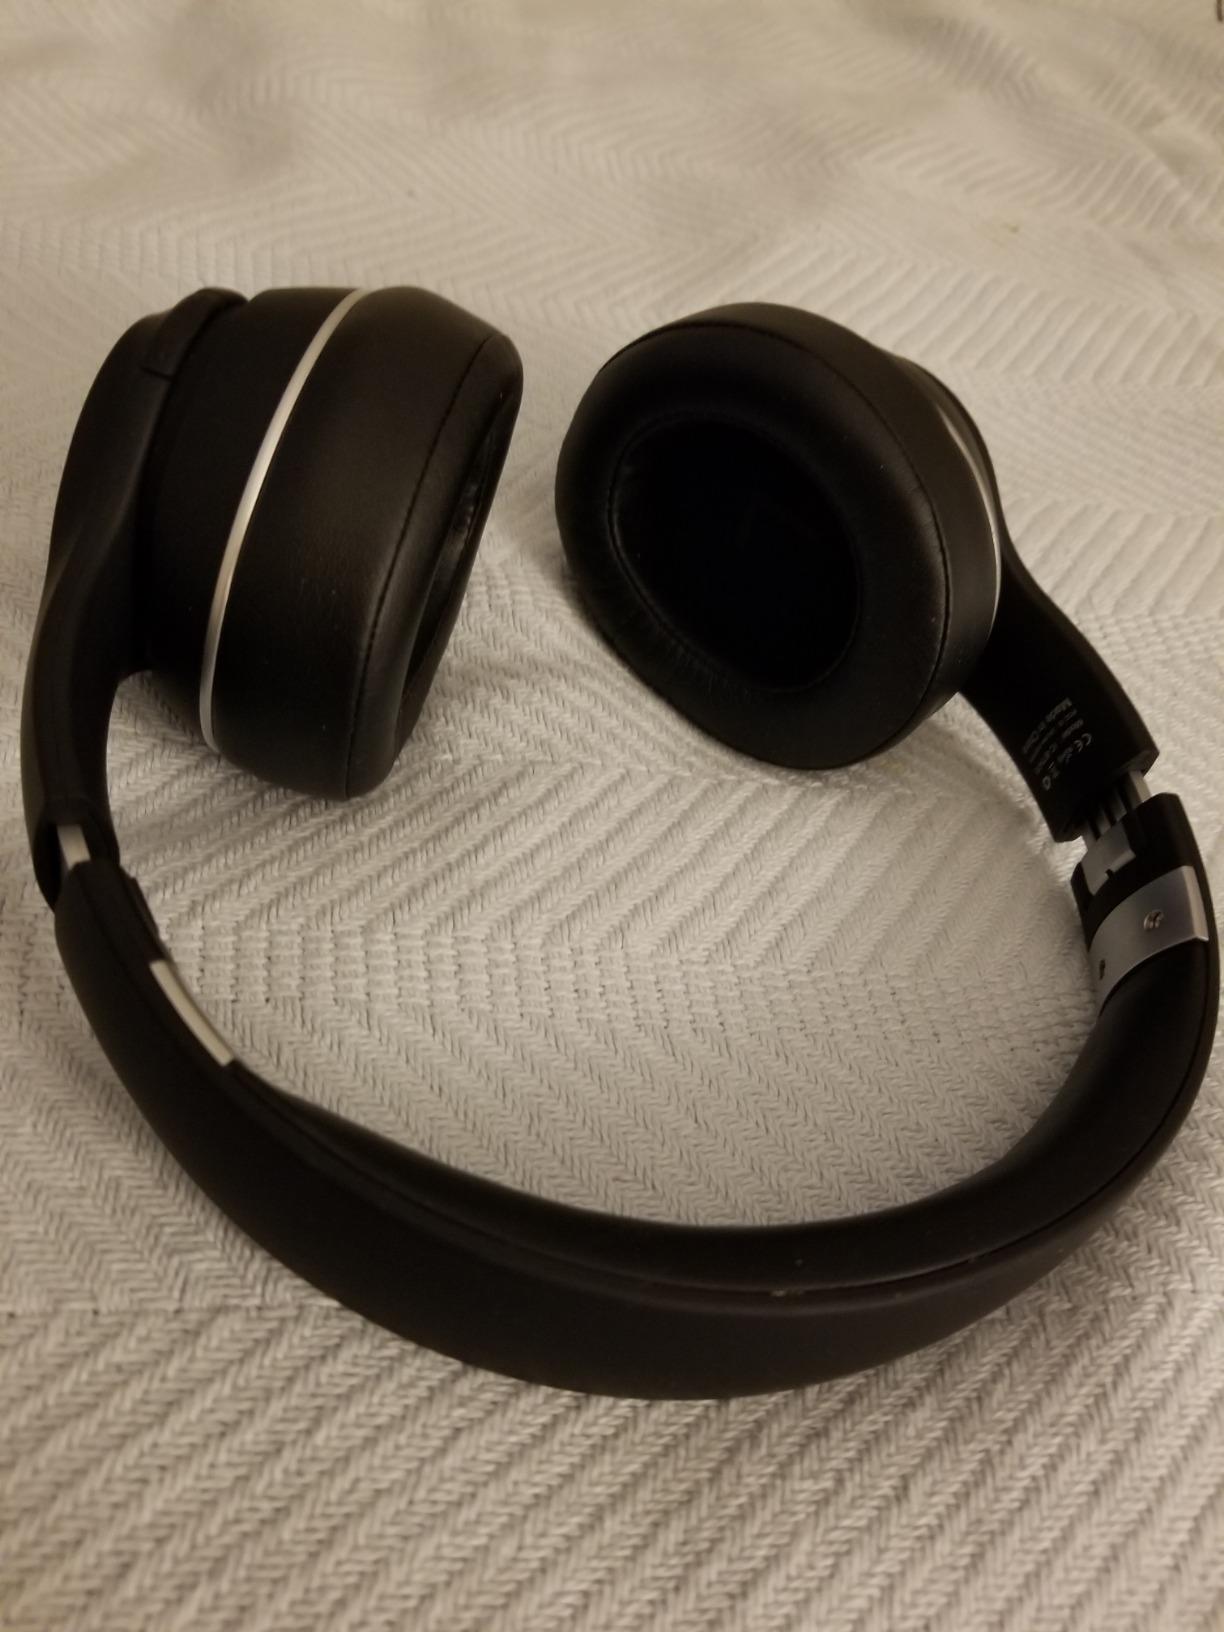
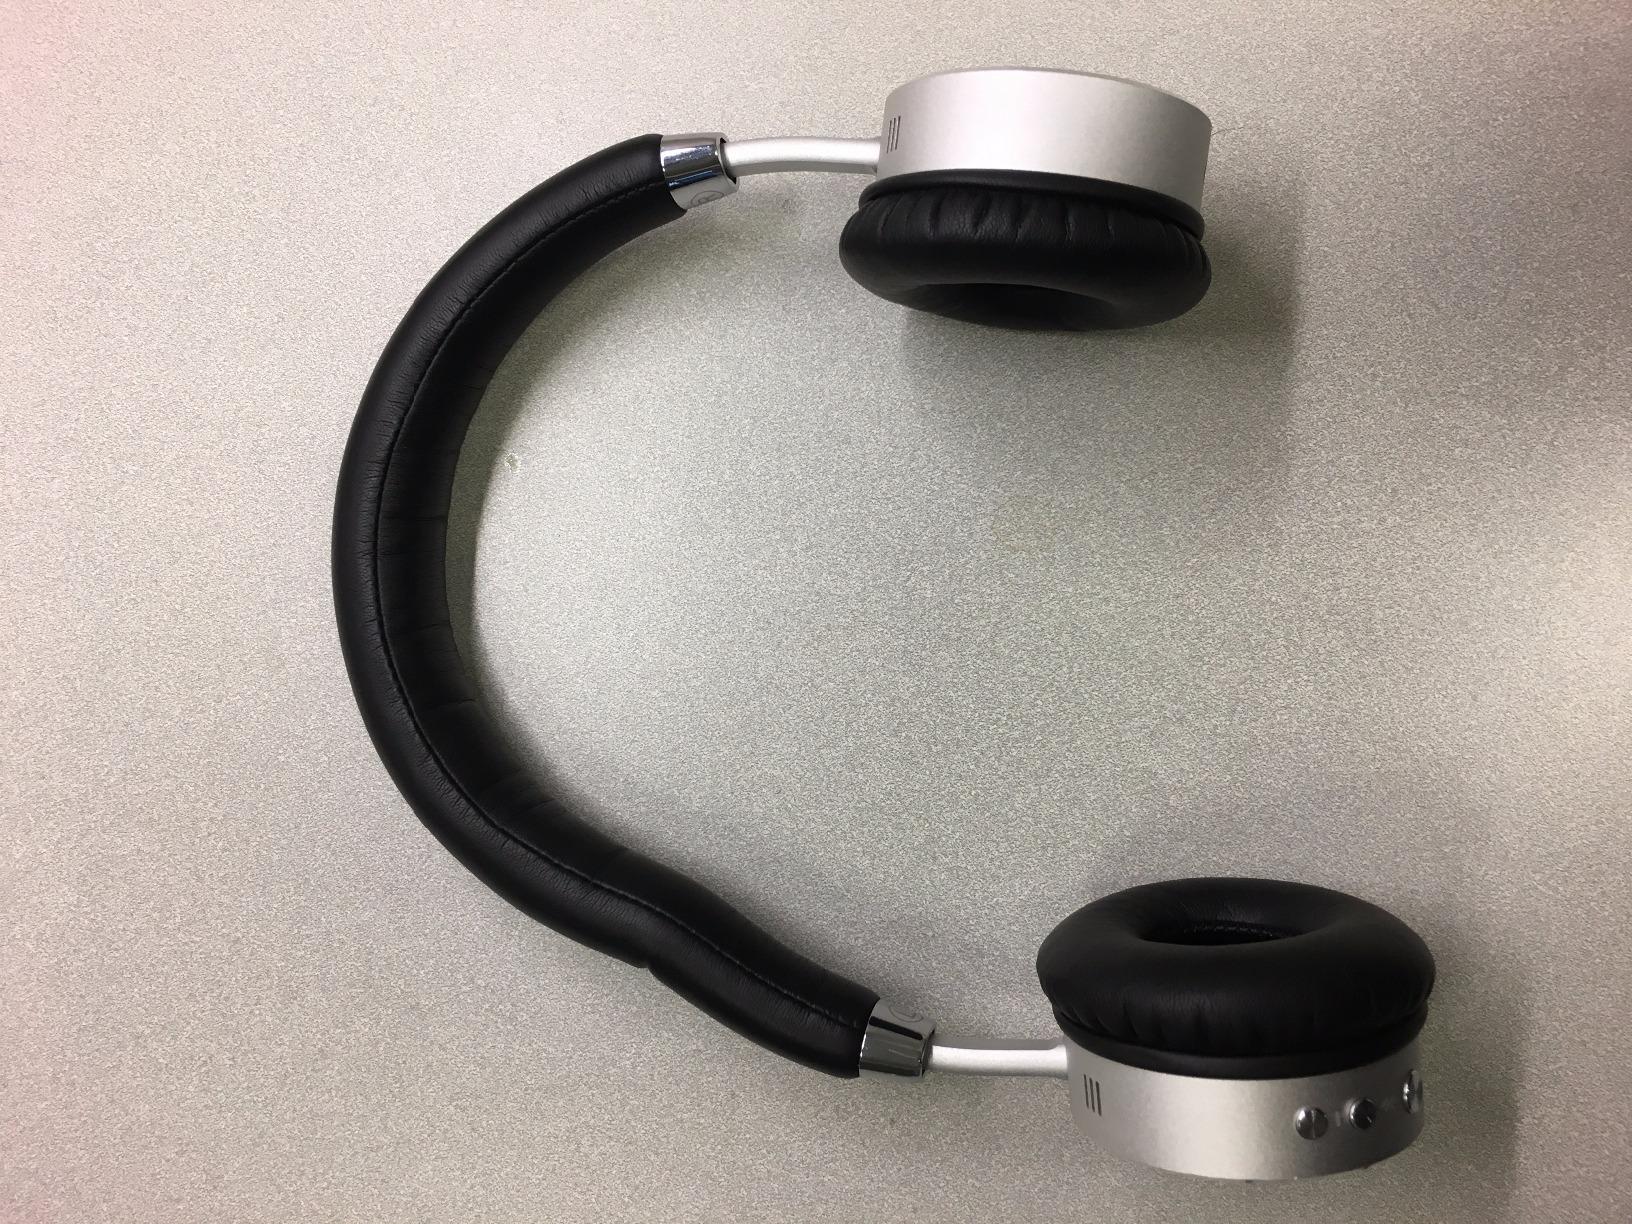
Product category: headphones
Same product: no